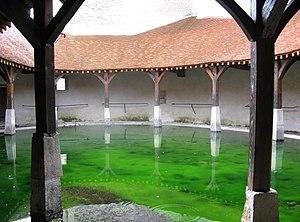
Brienon-sur-Armançon, le lavoir du 18ème siècle en 2008
Le lavoir de Brienon-sur-Armançon est un lavoir situé à Brienon-sur-Armançon, en France.